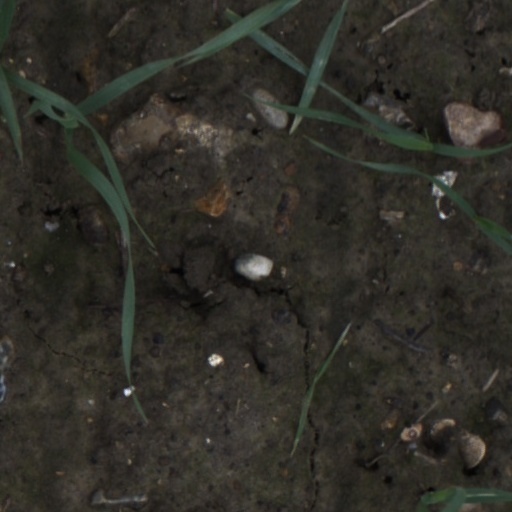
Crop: wheat